Johanna Tesch

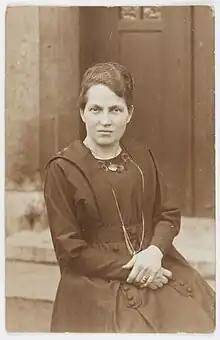
Johanna Tesch 1910

Johanna Friederike Tesch (born Carillon; 24 March 1875 – 13 March 1945) was a leading German Social Democratic Party politician, most active on the national stage during the 1920s.